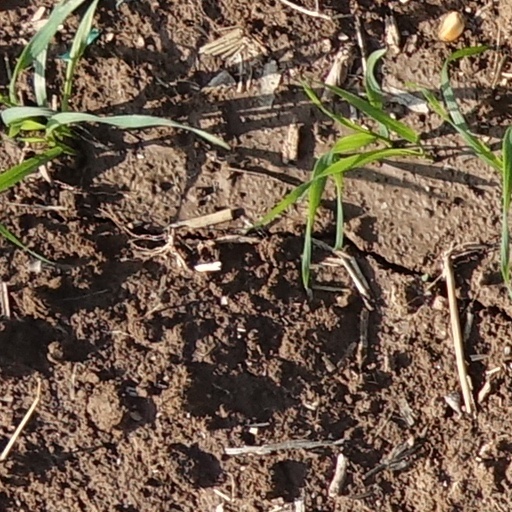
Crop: wheat